Abner Reid McClelan

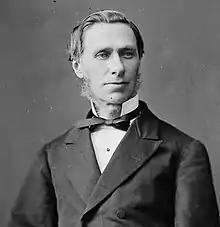
McClelan in 1879

Abner Reid McClelan (January 4, 1831 – January 30, 1917) was a Canadian senator and the tenth Lieutenant Governor of New Brunswick.